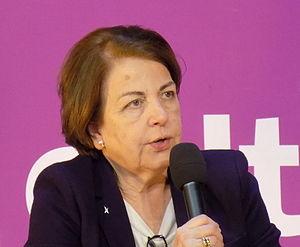
Anny-Chantal Levasseur-Regourd lors du forum «
Anny-Chantal Levasseur-Regourd est une astrophysicienne spécialisée sur les comètes. Elle a été professeur d'astronomie et de physique spatiale à l'Université Paris VI et présidente de la Commission des Comètes à la Société astronomique de France.